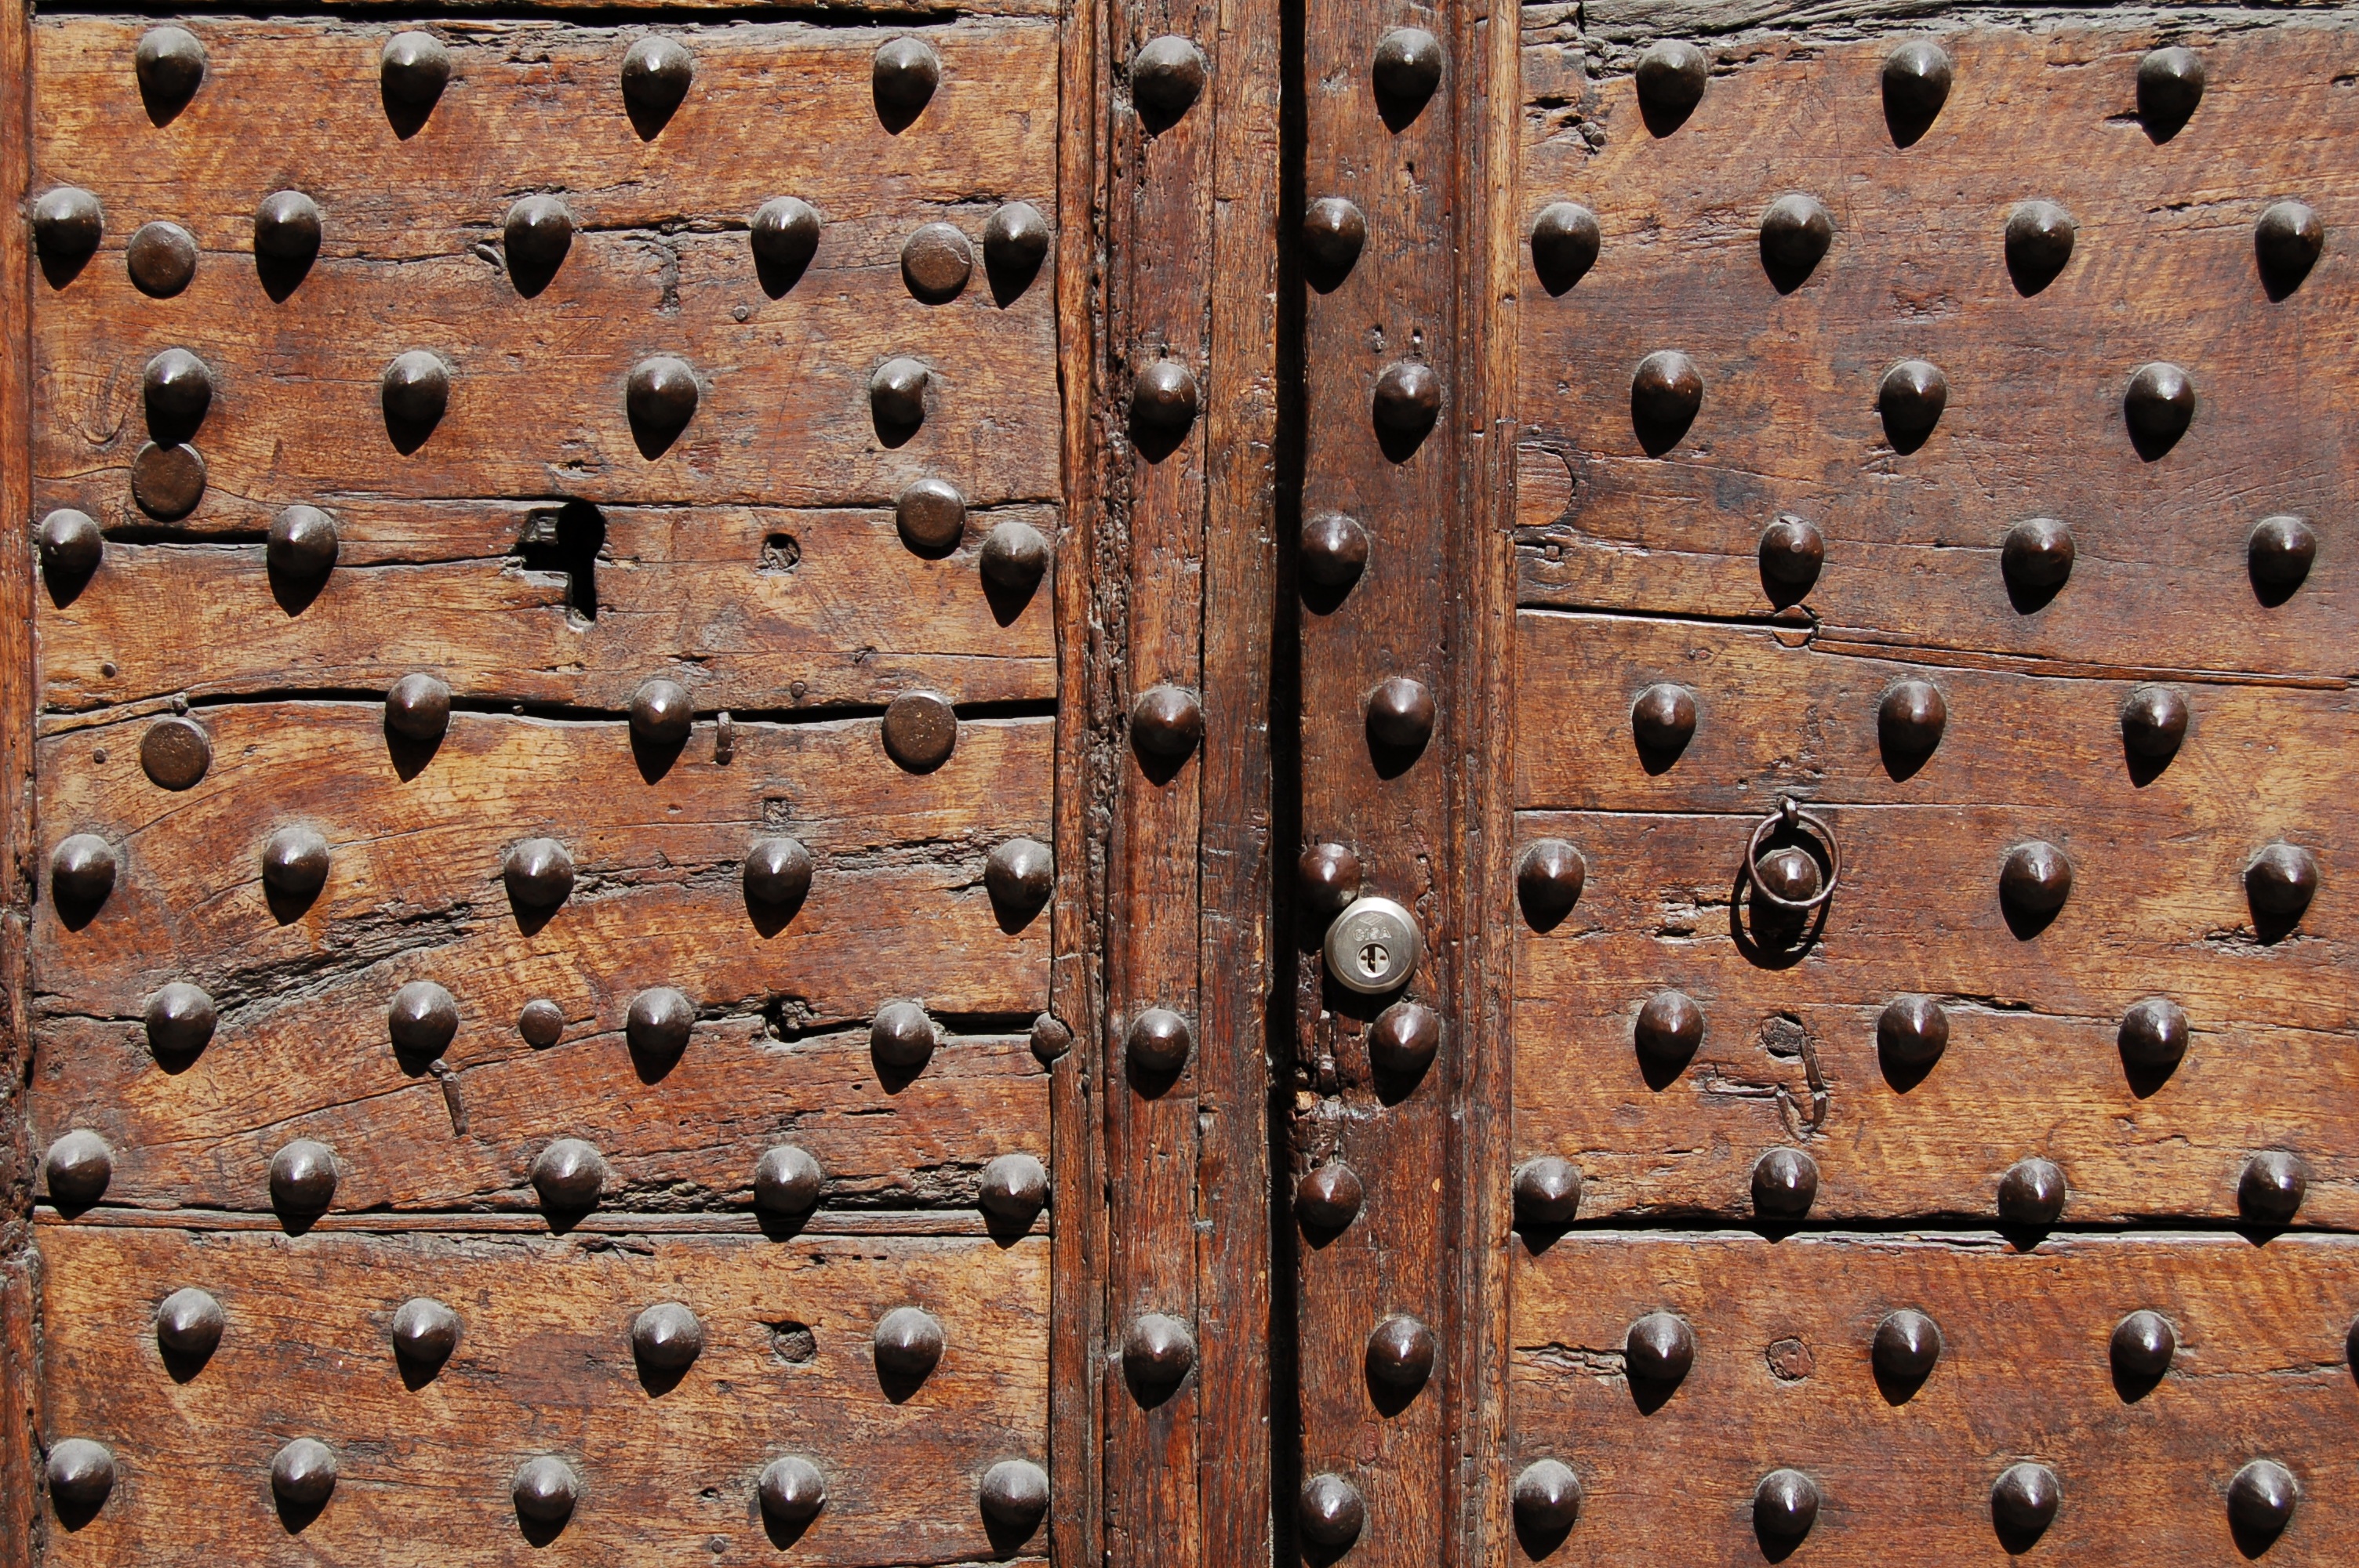
wood, texture, floor, wall, pattern, line, brick, material, circle, design, brickwork, shape, flooring